Swimming at the 1972 Summer Olympics – Men's 200 metre freestyle

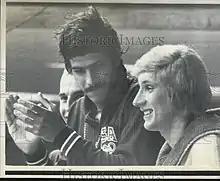
The medalists on the podium

The men's 200 metre freestyle event at the 1972 Summer Olympics took place on August 29 at the Olympia Schwimmhalle. There were 46 competitors from 27 nations, with each nation having up to three swimmers. The event was won by Mark Spitz of the United States, the nation's second victory in the event (68 years, but only two appearances of the event, apart). It was the third gold medal for Spitz in 1972, halfway to his goal of six (he would ultimately finish the Games with seven). His teammate Steve Genter took silver, with Werner Lampe of West Germany earning bronze. Defending champion Michael Wenden of Australia finished fourth.